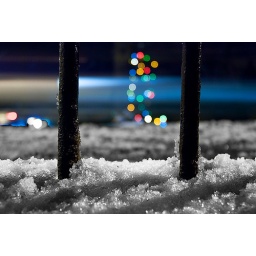
Snow still covers everything in Prestbury. The village Christmas tree is lit and a car passed along New Road.